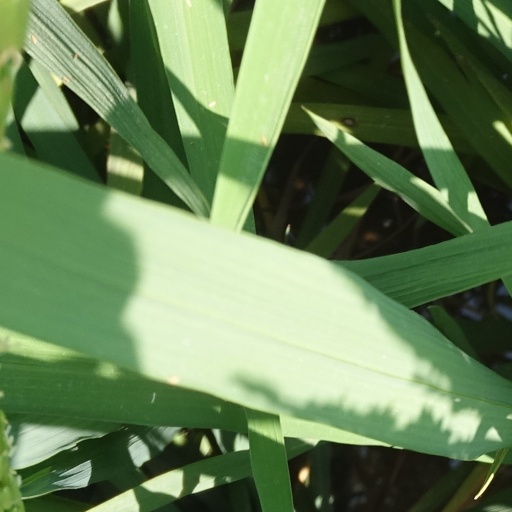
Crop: rice